Sacraments of the Catholic Church

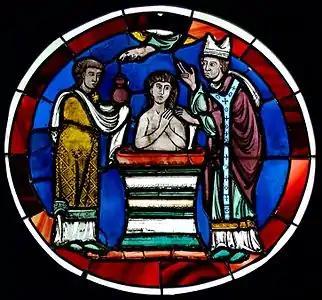

The Catholic Church sees baptism as the first and basic sacrament of Christian initiation. In the Western or Latin Church, baptism is usually conferred today by pouring water three times on the recipient's head, while reciting the baptismal formula: "I baptize you in the name of the Father and of the Son and of the Holy Spirit" (cf. ). In the Eastern Catholic Churches of Byzantine Rite immersion or submersion is used, and the formula is: "The servant of God, N., is baptized in the name of the Father, and of the Son, and of the Holy Spirit." Though sprinkling is not normally used, its validity is accepted, provided that the water flows over the skin, since otherwise it is not a washing. The Catholic Church teaches that baptism is the foundational sacrament of Christian initiation, instituted by Christ to cleanse individuals from original sin and incorporate them into the Church. According to Catholic doctrine, original sin originated with Adam and Eve's disobedience in the Garden of Eden, which resulted in a fallen human nature transmitted to all their descendants. This state of original sin is not a personal fault but a condition inherited by all humans, as affirmed in the Catechism of the Catholic Church: "By yielding to the tempter, Adam and Eve committed a personal sin, but this sin affected the human nature that they would then transmit in a fallen state. It is a sin which will be transmitted by propagation to all mankind, that is, by the transmission of a human nature deprived of original holiness and justice."